High Pressure (film)

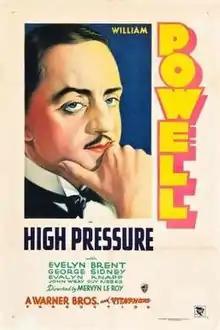
Theatrical Film Poster

High Pressure is a 1932 American pre-Code comedy film directed by Mervyn LeRoy and starring William Powell and Evelyn Brent. It is based on the play "Hot Money" by Aben Kandel. The film is preserved at the Library of Congress and in the Warner Archive.